Kira Dixon

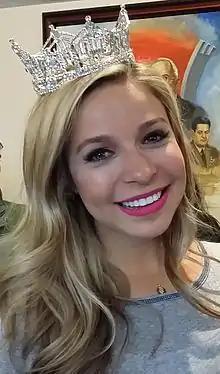
Dixon in March 2015

Kira Dixon (née Kazantsev; born July 20, 1991) is an American beauty pageant titleholder who won Miss America 2015 on September 14, 2014. She is the third consecutive Miss America winner from New York and had won the title of Miss New York on May 24, 2014, while serving as Miss City of New York.